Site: saxony
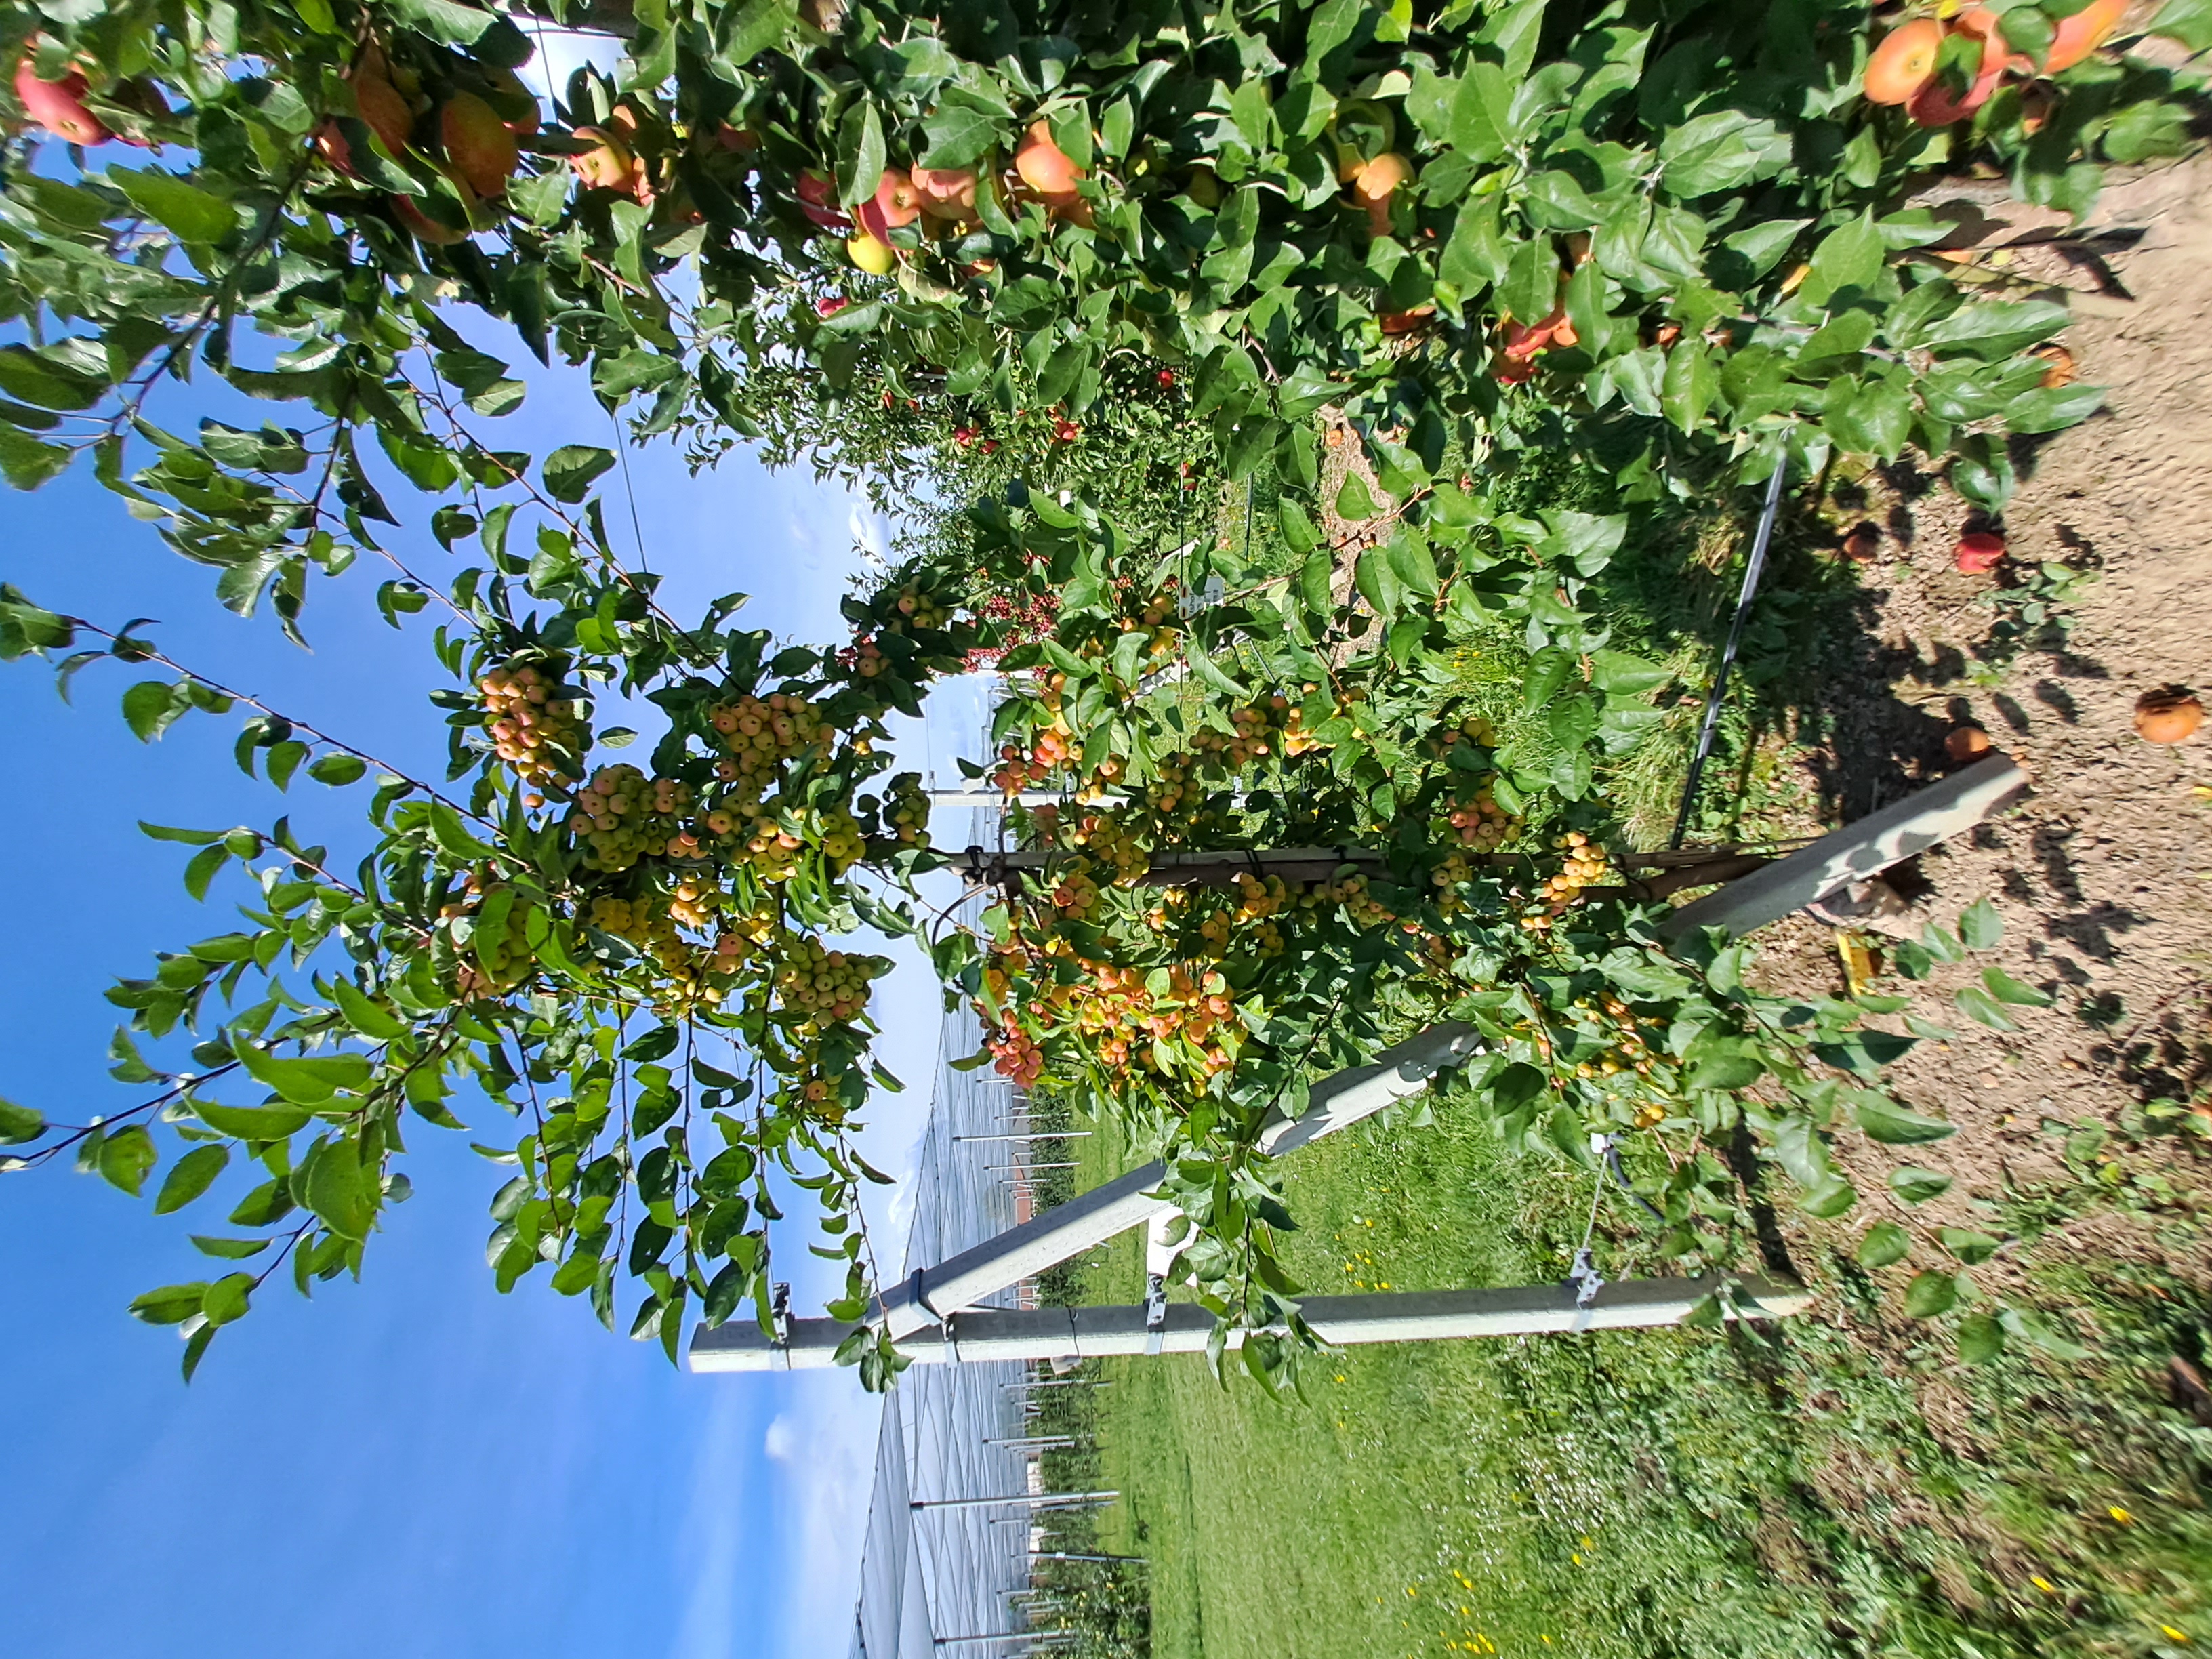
Growth stage (BBCH 87): Maturity of fruit and seed